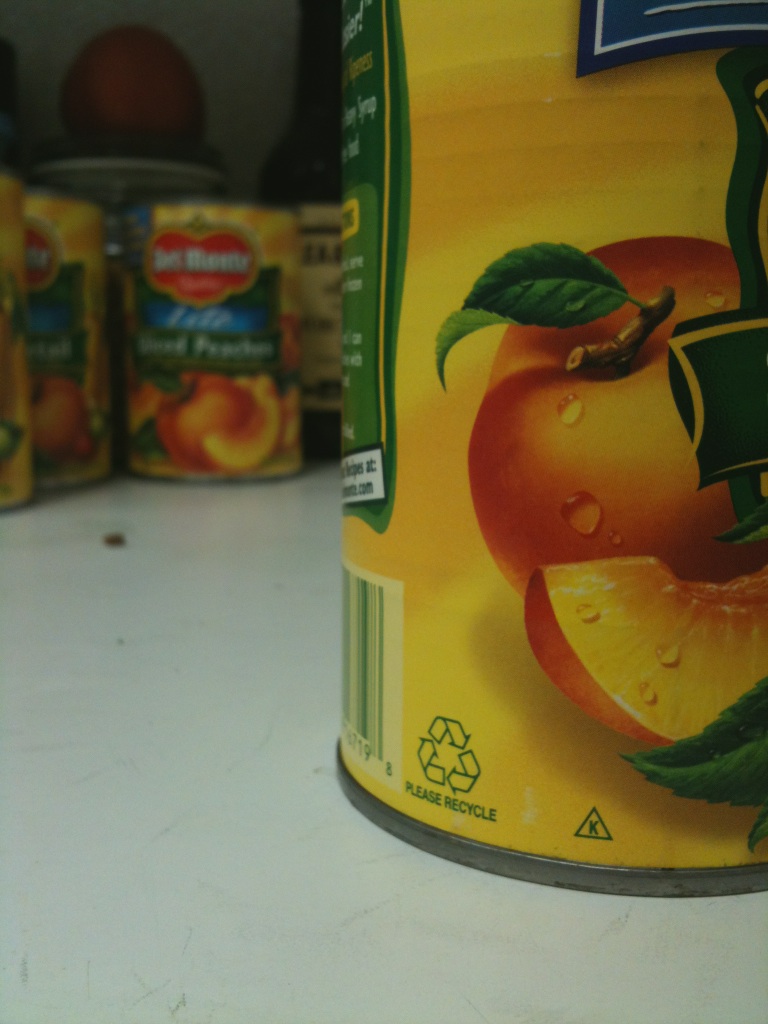Question: What is this can?
Answer: peaches